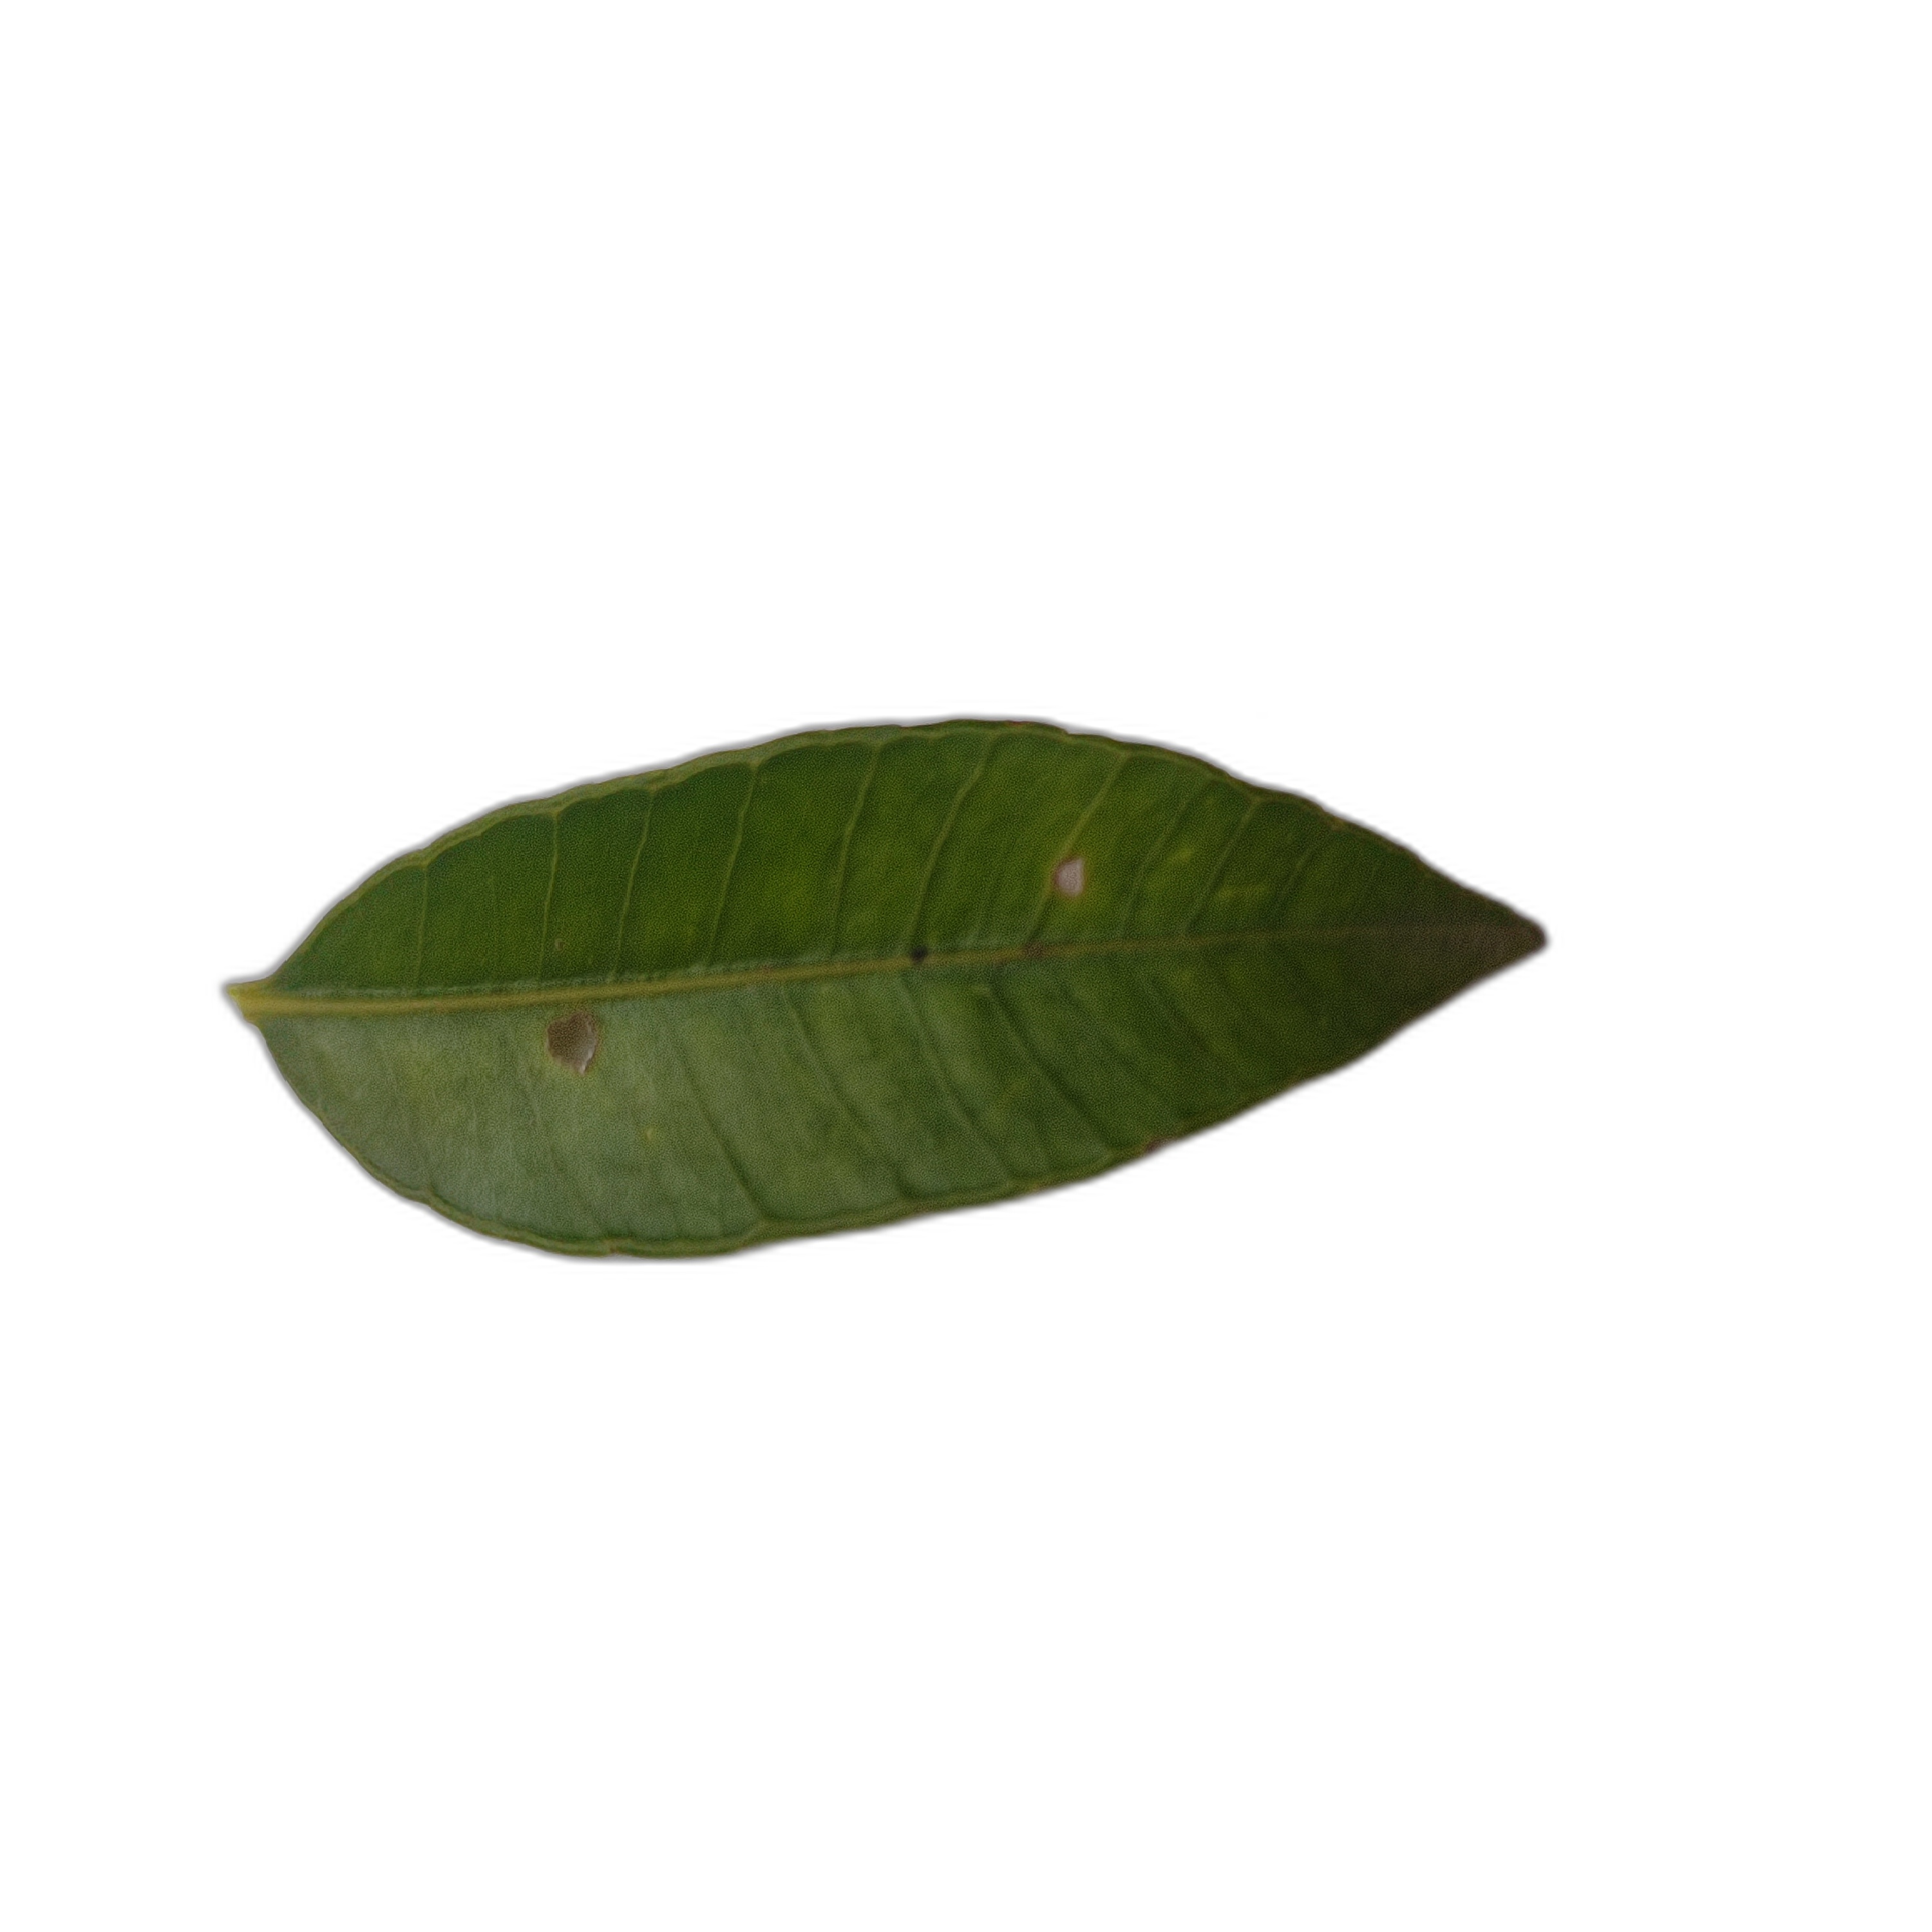
Label: not_healthy